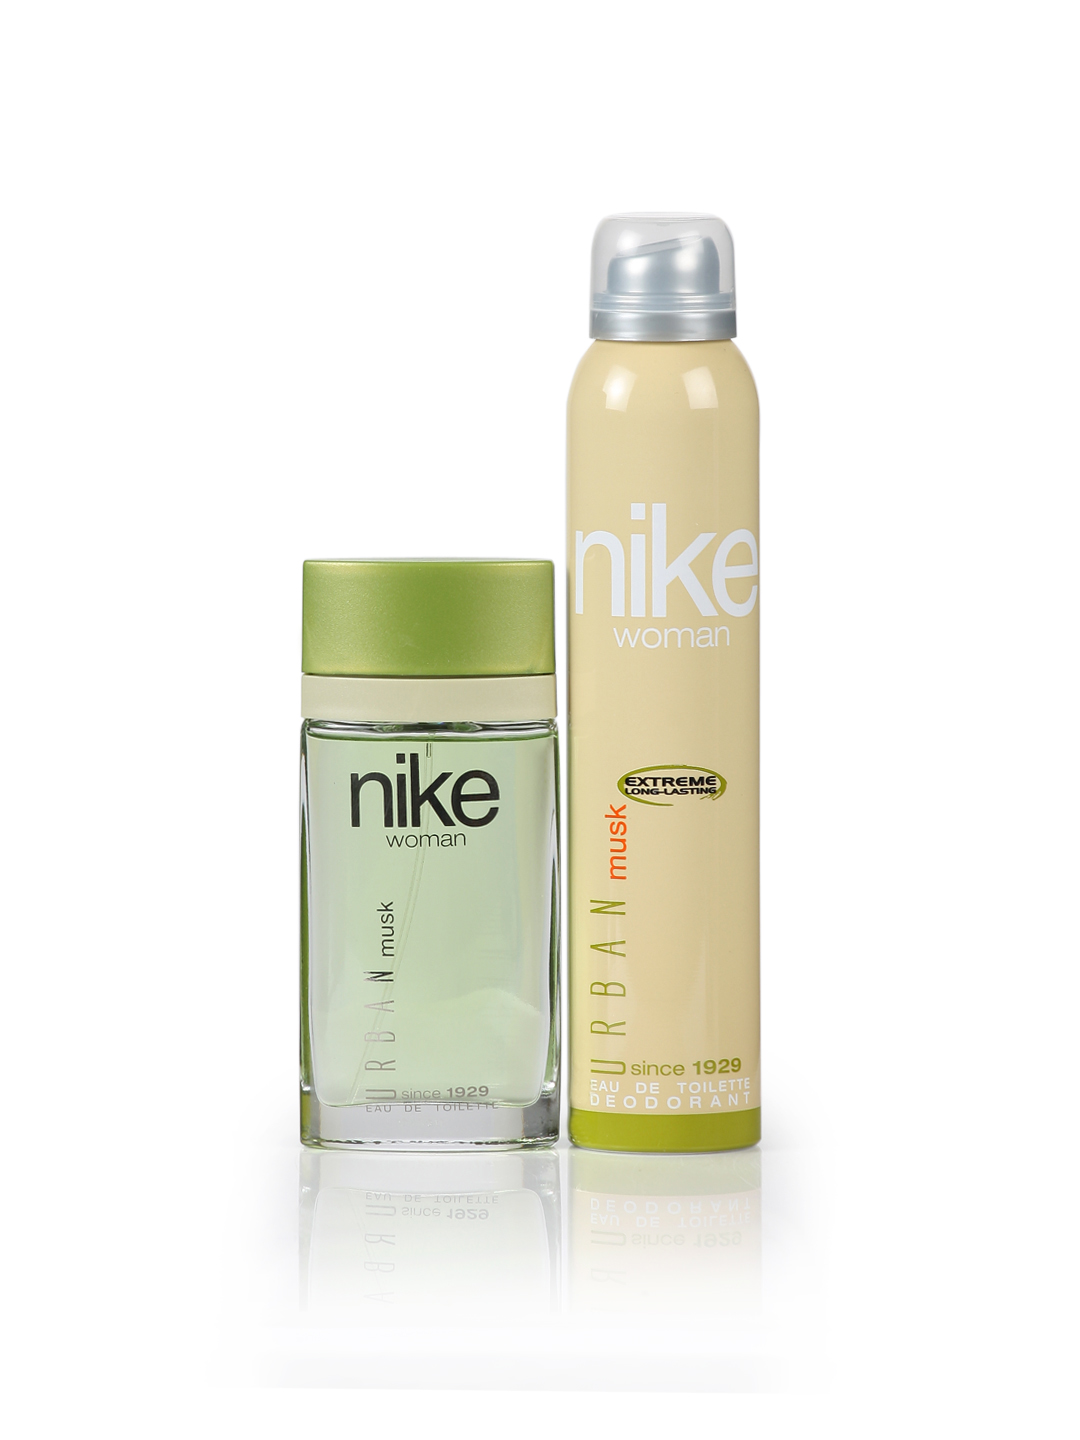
Nike Fragrances Women Urban Musk Deo and Perfume
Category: Personal Care / Fragrance / Fragrance Gift Set
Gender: Women
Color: Beige
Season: Spring 2017
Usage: Casual